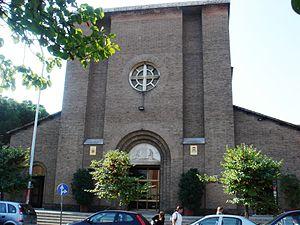
Le titre cardinalice de Natività di Nostro Signore Gesù Cristo a Via Gallia est érigé par le pape Paul VI le 29 avril 1969 et rattaché à l'église Natività di Nostro Signore Gesù Cristo qui se trouve dans le quartier de l'Appio-Latino au sud-est de Rome.